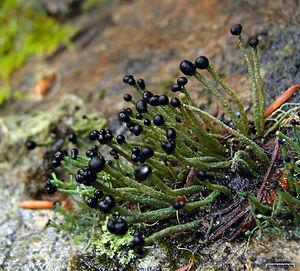
Les Cladoniaceae sont une famille de champignons lichénisés associés à des algues vertes. La famille comporte environ 500 espèces à la morphologie remarquablement constante : sauf exception, il s'agit de lichens essentiellement terricoles comportant un thalle primaire horizontal, persistant ou évanescent, et sur lequel se dressent des structures verticales nommées podétions qui portent les ascomes.